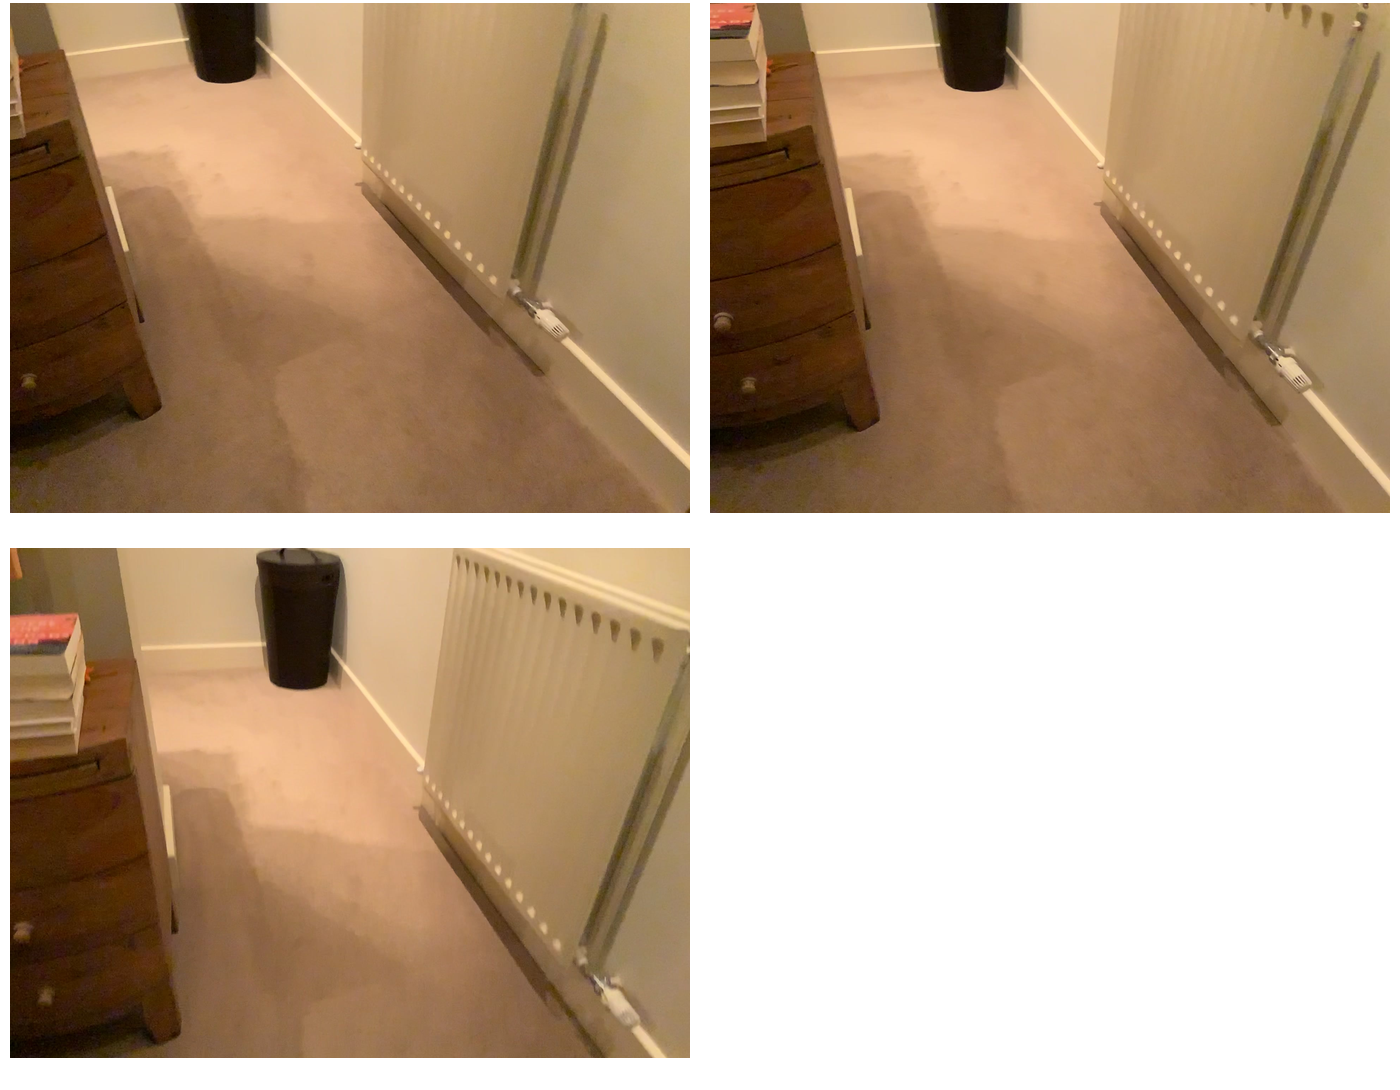Task instruction: Adjust the radiator.
Answer: {"task_instruction": "Adjust the radiator.", "nodes": ["knob", "radiator"], "edges": [{"functional_relationship": "adjust", "object1": "knob", "object2": "radiator", "spatial_relations": ["lower_than", "close"], "is_touching": true}], "action_type": "rotate", "function_type": "parameter_adjustment"}